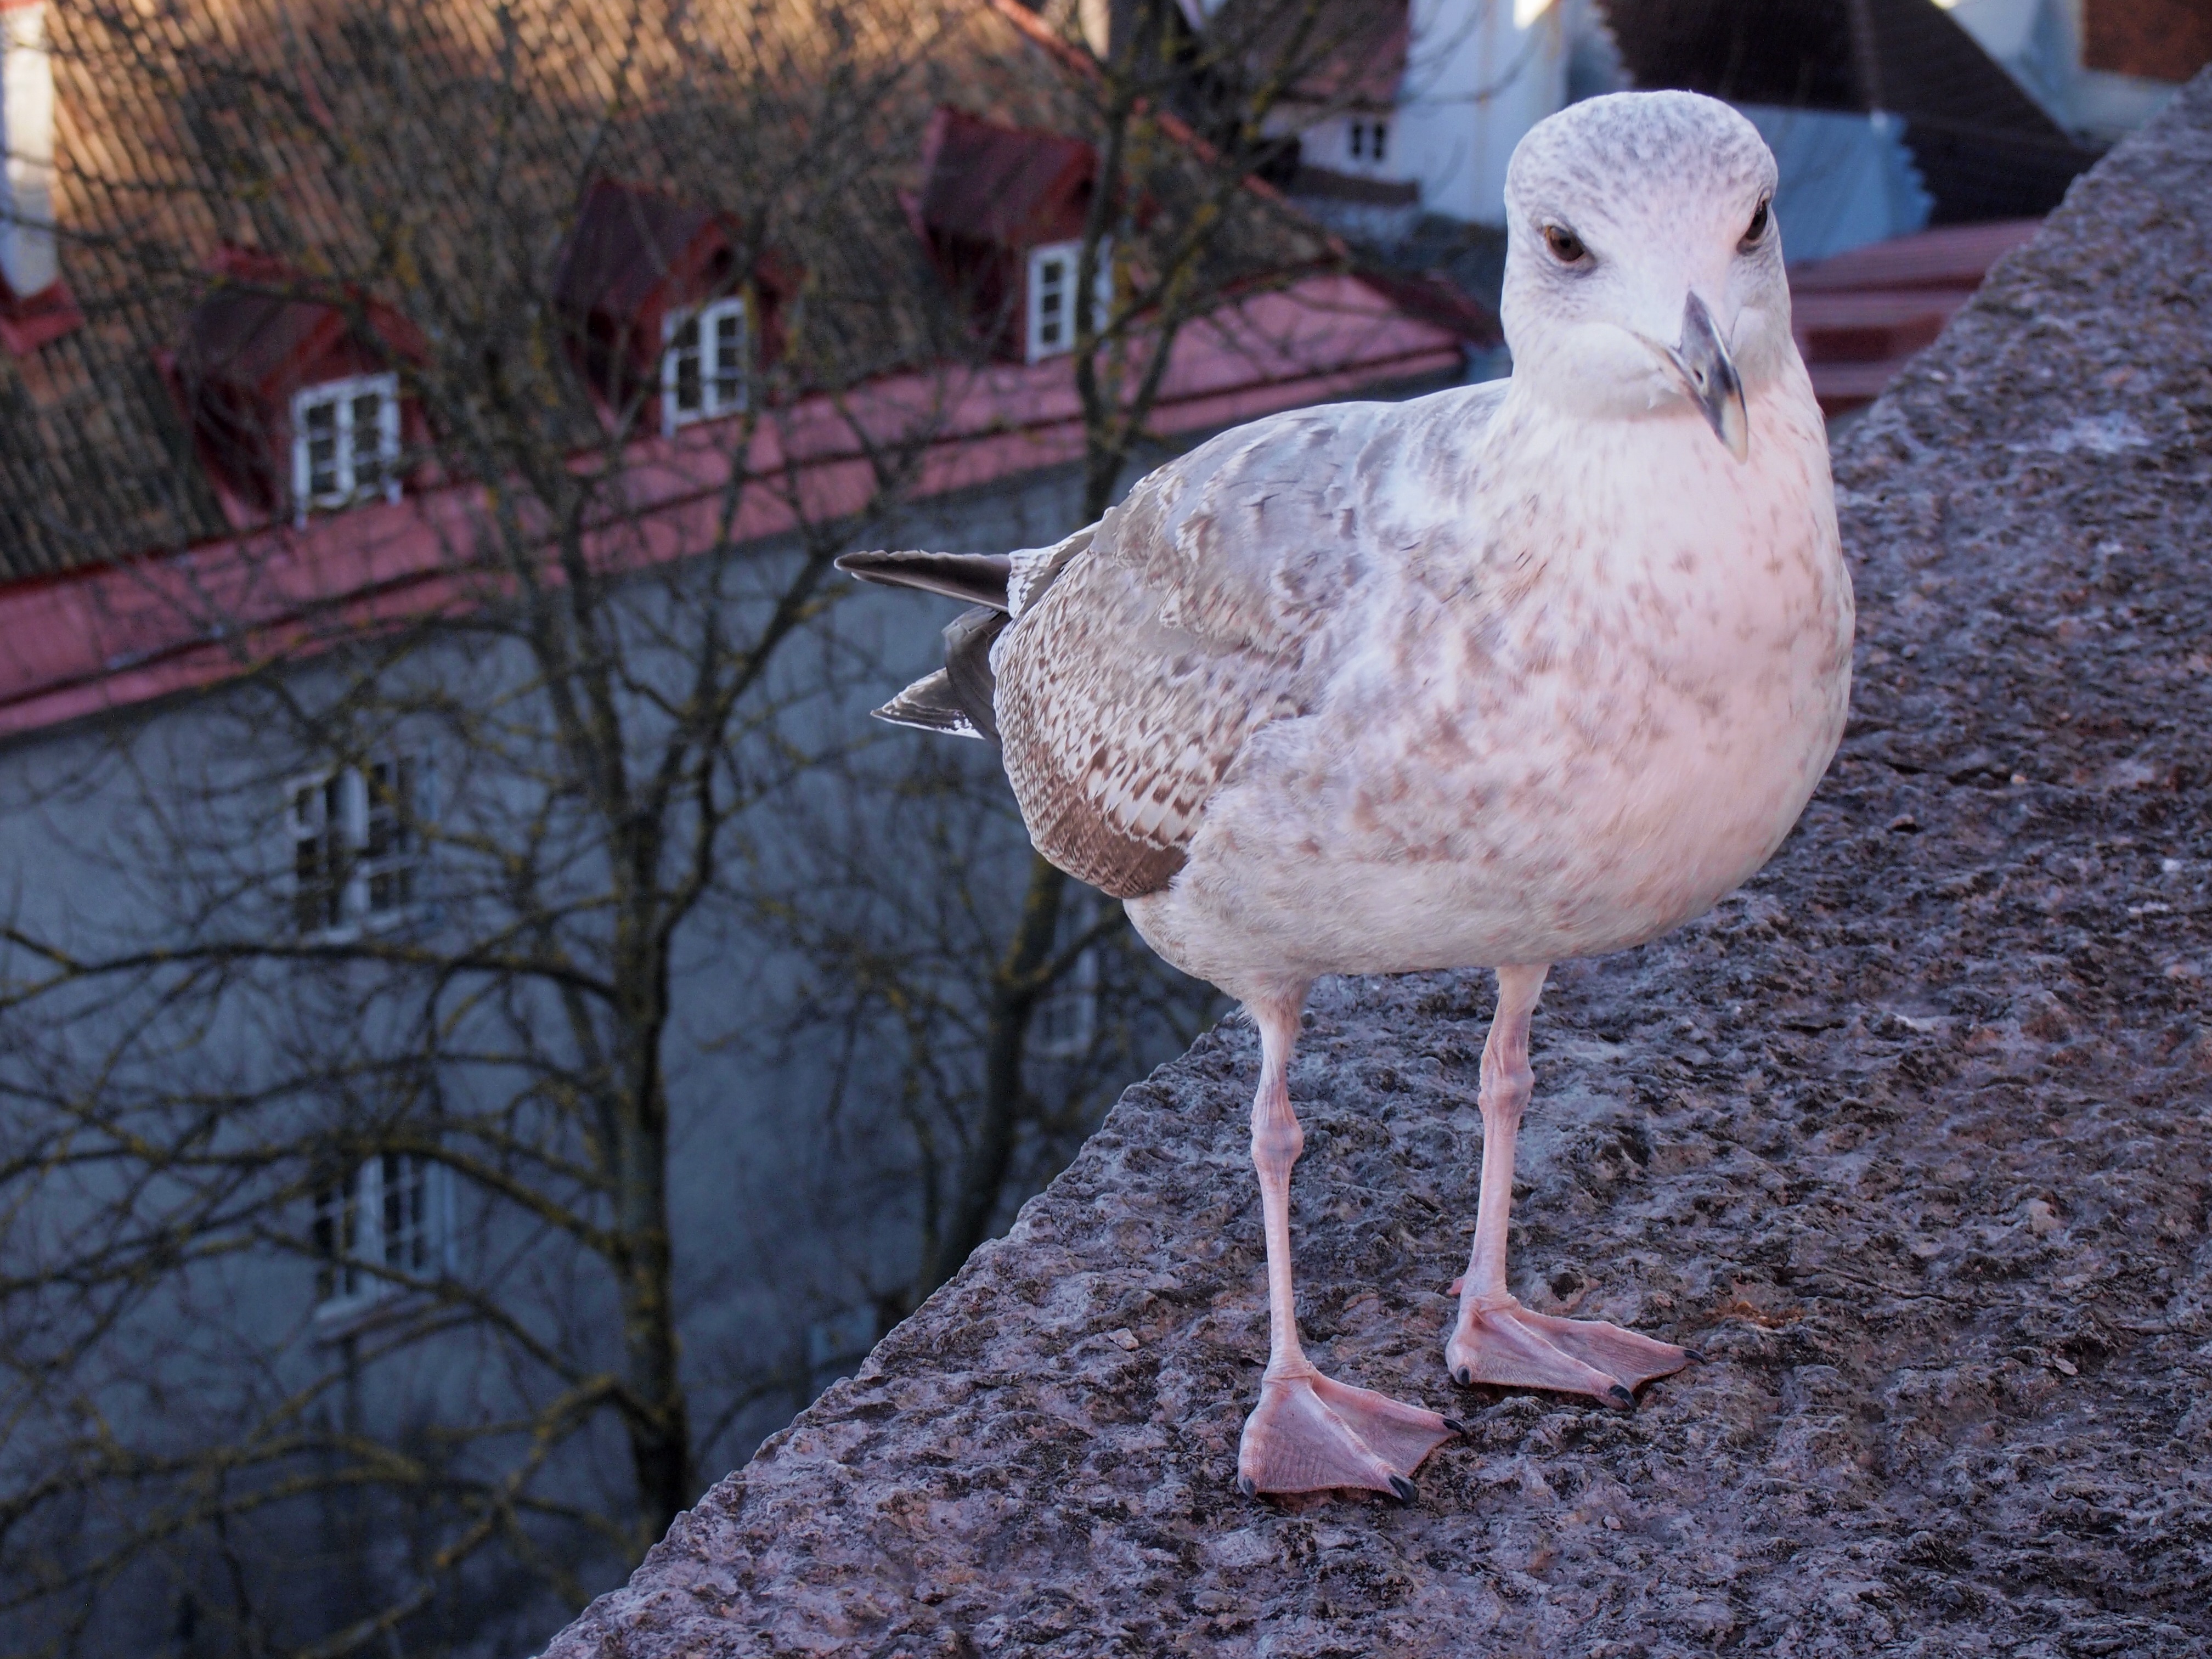
bird, town, seabird, wildlife, gull, beak, fauna, vertebrate, estonia, sea gull